Laxminarayan Sharma

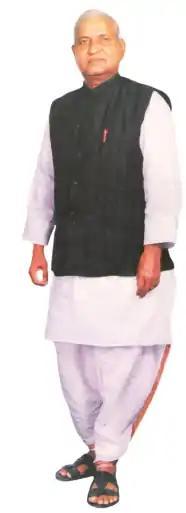

Laxminarayan Sharma was born to a Hindu family in Village Karondiya, Dist. Bhopal and belonged to the Brahmin community. His family and parents were involved in farming and agricultural activities. He was a teacher in school and had completed B.Ed., M.A. He was also a gold medalist in LL.B. from Vikram University, Ujjain (Madhya Pradesh). He is survived by his wife Smt. Laxmidevi Sharma and they have three sons and two daughters.